Zail, British India

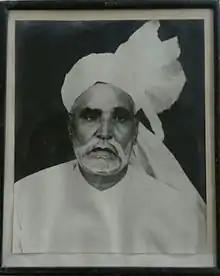
Mr. Zaildar Pir Muhammad Yar Chishti (District Bahawalnagar - Punjab (Southern Region) Pakistan).

Post Indian independence in 1947, the system of Zails, Zaildars and Safedposh continued to exist till 1948 but were finally abolished in 1952 by the Government of India.